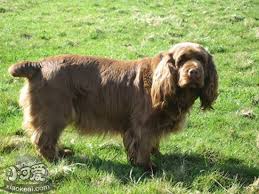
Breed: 217-n000034-Sussex_spaniel